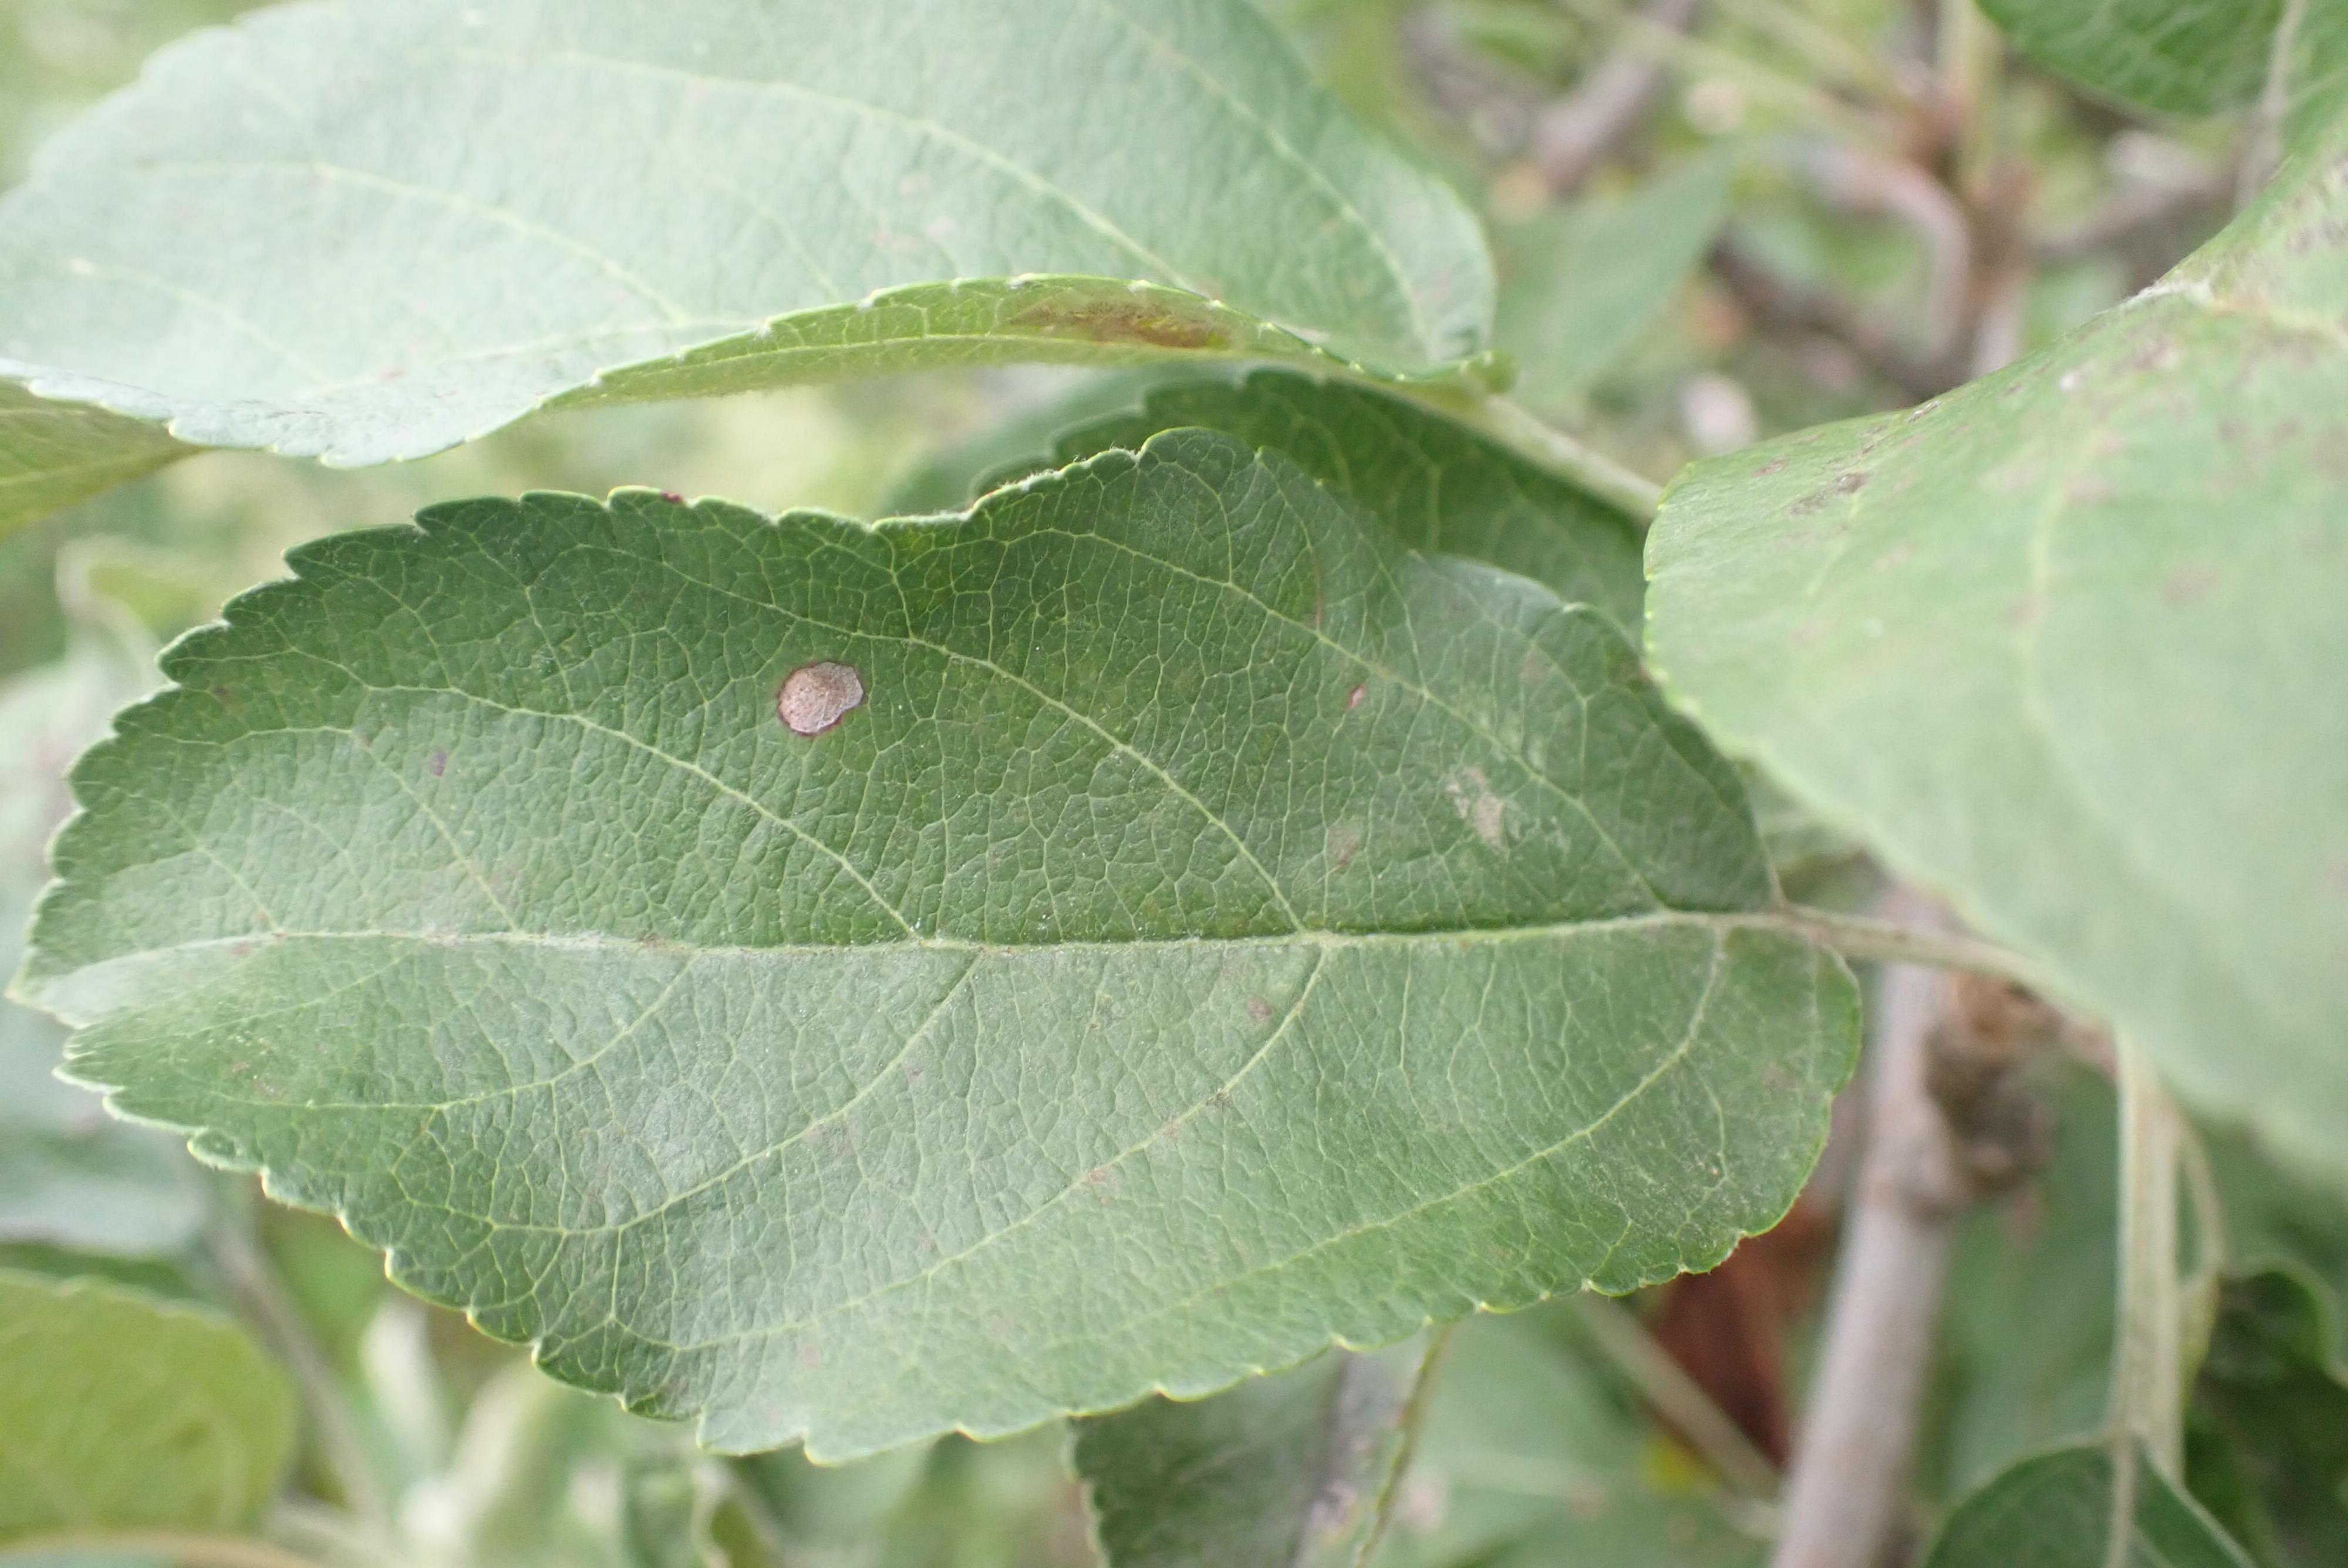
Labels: scab, frog_eye_leaf_spot